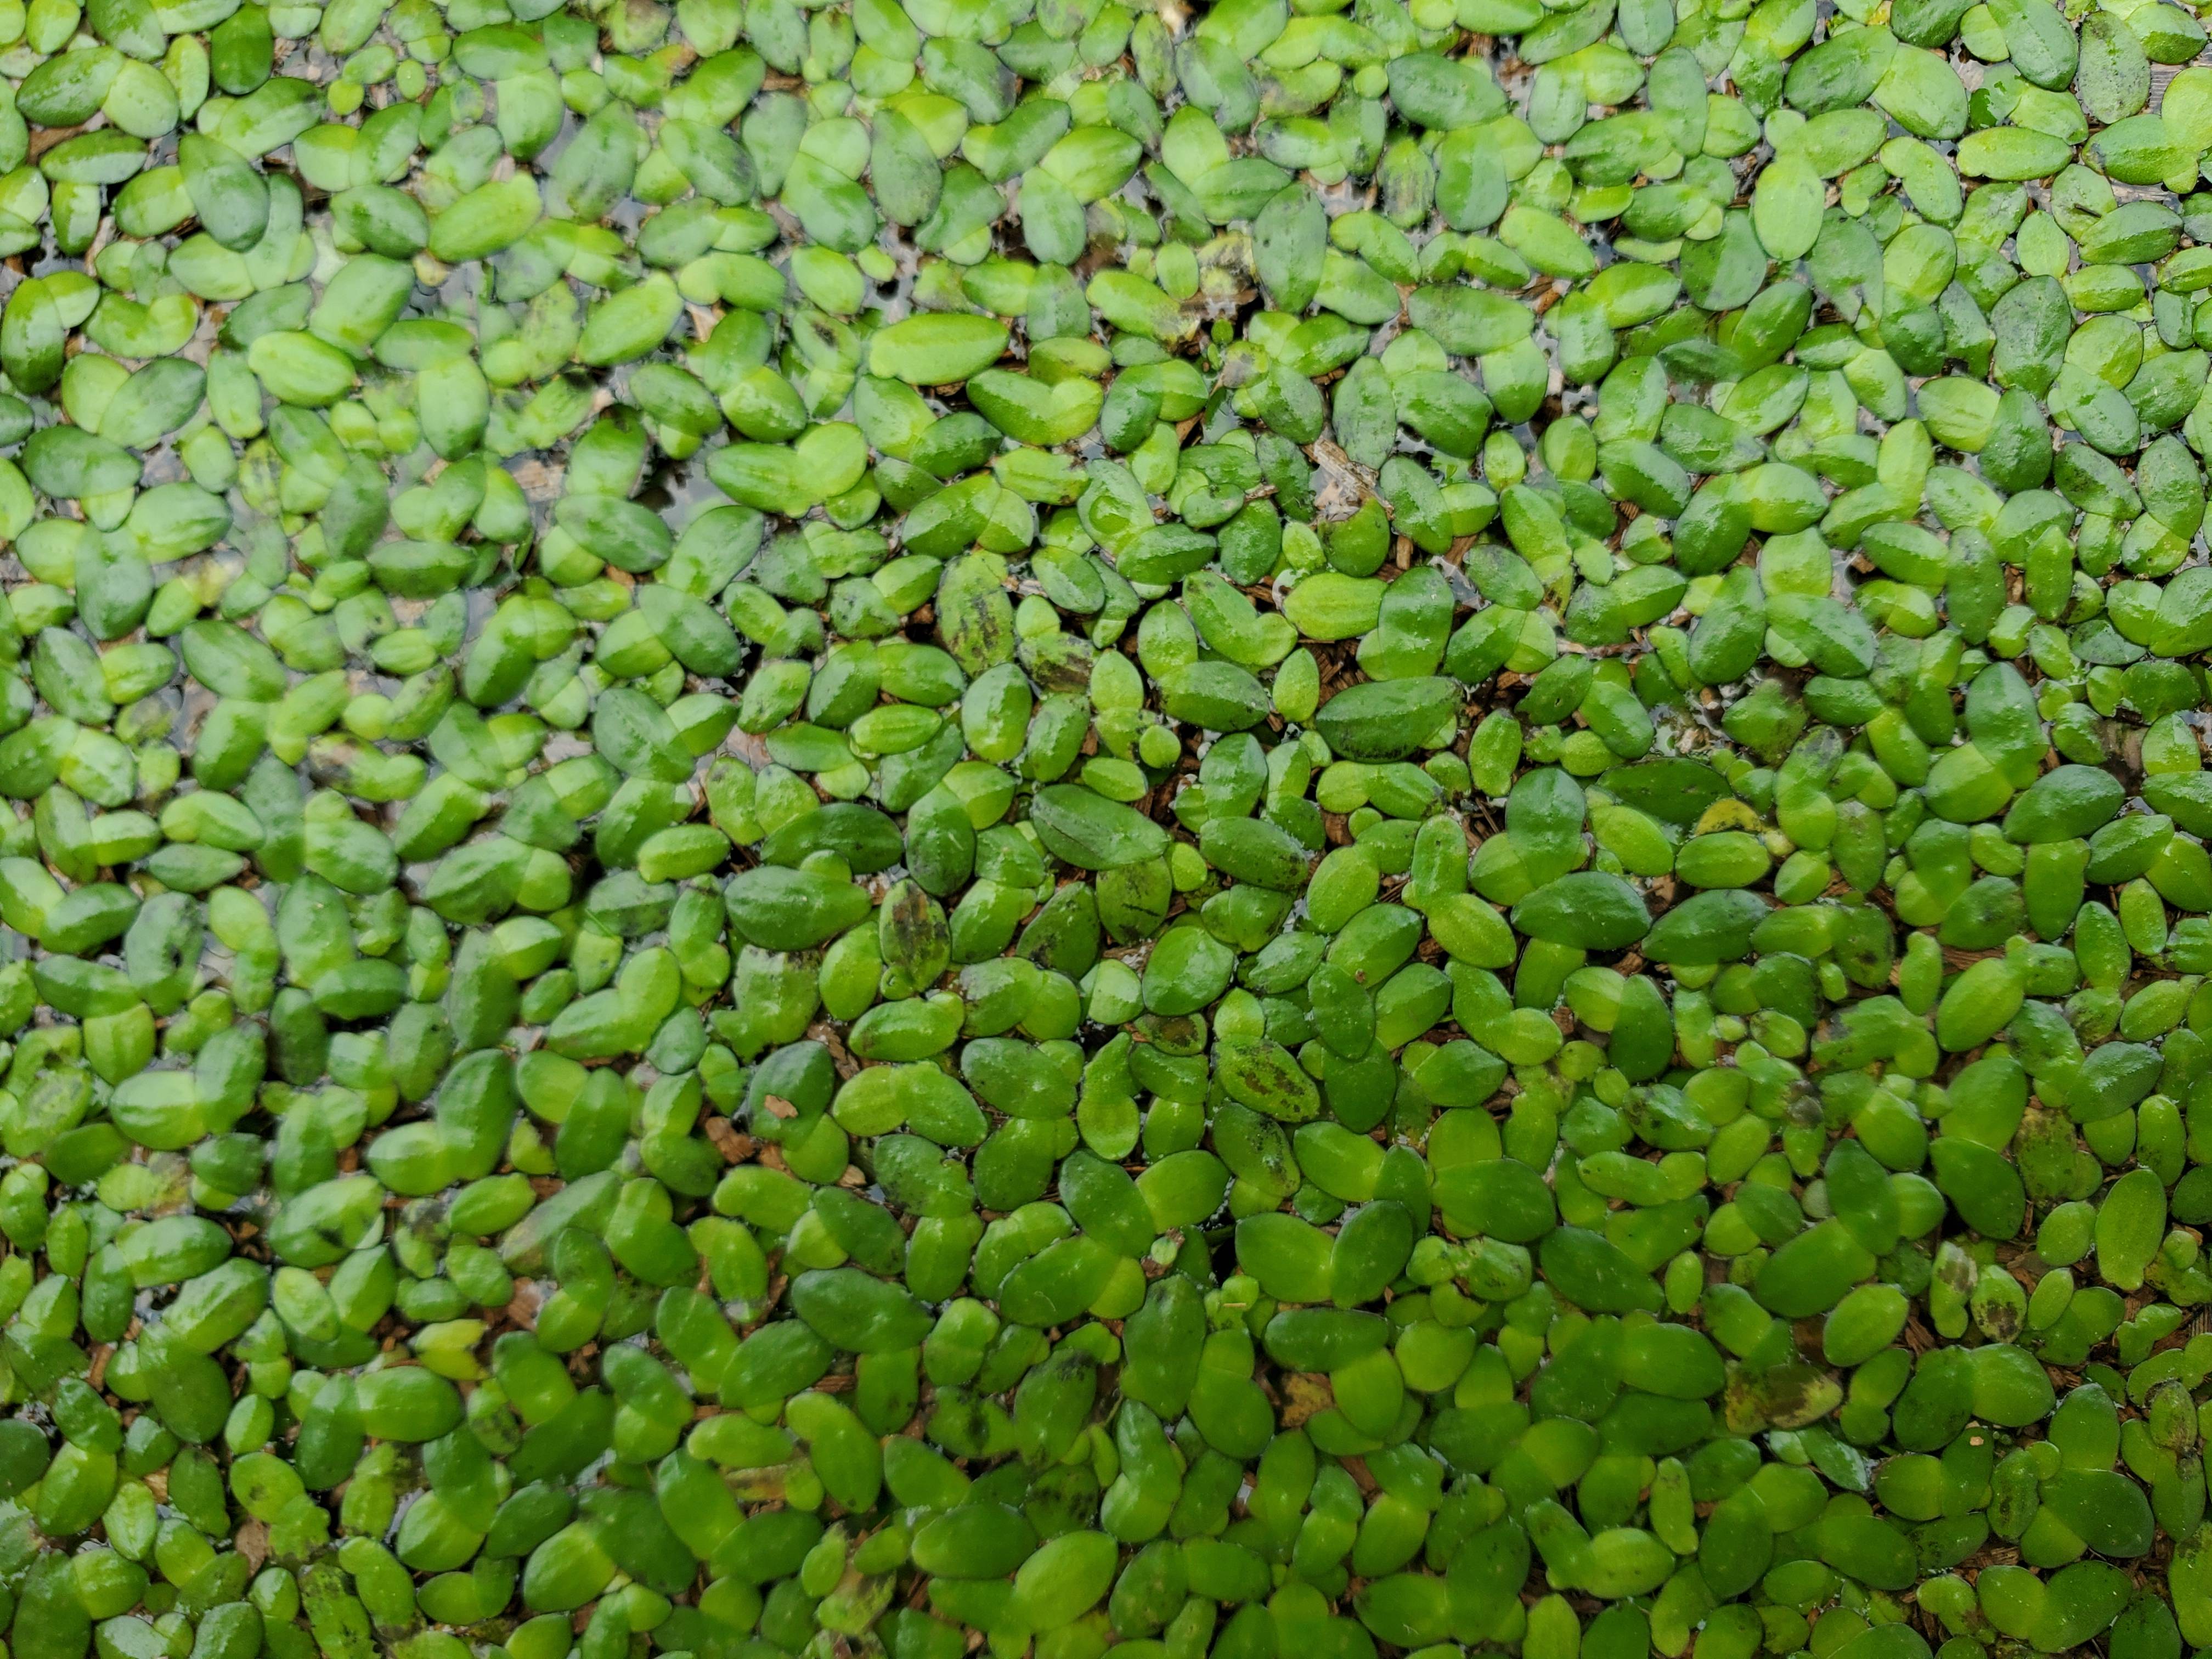
Species: Common Duckweeds (Lemna minor)